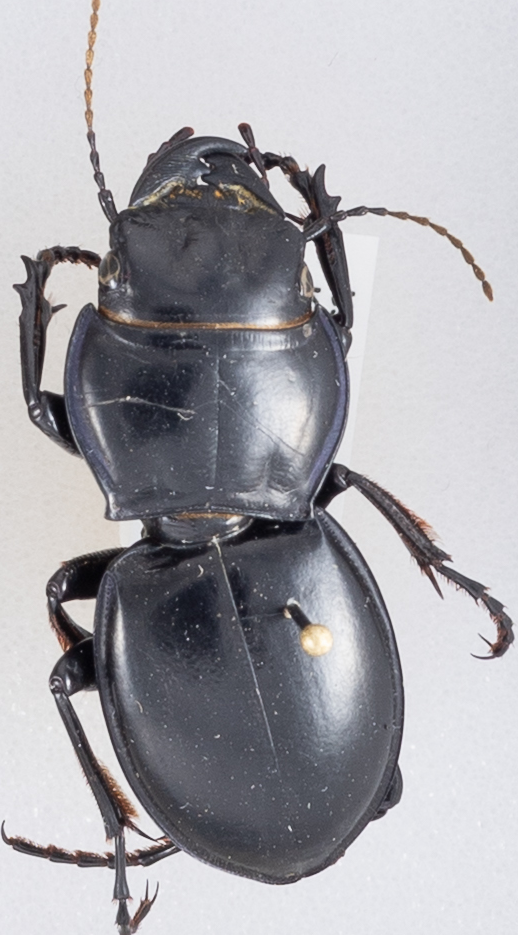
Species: Pasimachus californicus
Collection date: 2019-06-03
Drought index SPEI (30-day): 1.77
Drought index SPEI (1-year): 1.45
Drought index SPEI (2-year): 0.03